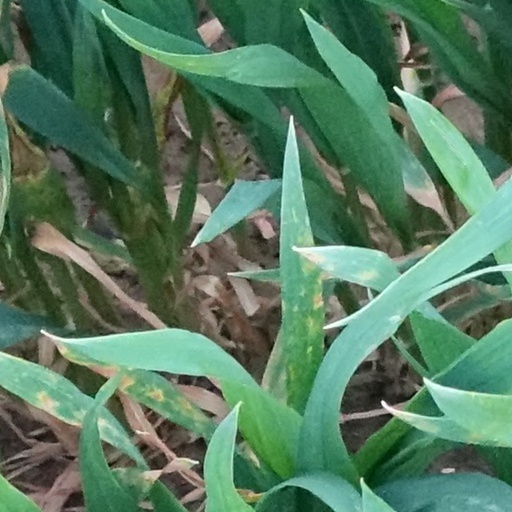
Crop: wheat